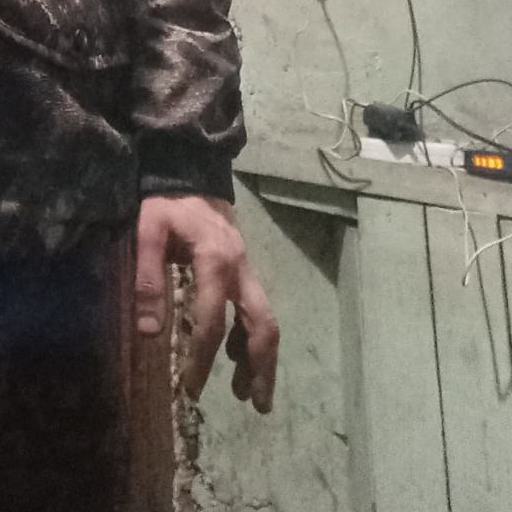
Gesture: no_gesture